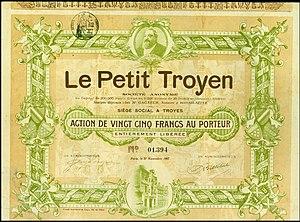
Gaston Arbouin, né le 30 novembre 1849 à Noyers-sur-Serein et décédé le 25 février 1907 à Troyes, est un homme de presse et homme politique français.